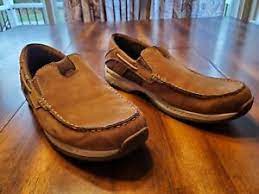
Label: Boat